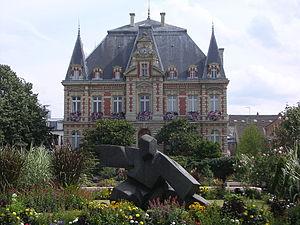
Description: Photo de la mairie de Rueil-Malmaison (prise le 12 août 2005) Licence: GFDL
Rueil-Malmaison est une commune française située dans le département des Hauts-de-Seine en région Île-de-France.